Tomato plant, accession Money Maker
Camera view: vertical (180 deg); turntable rotation: 180 degrees
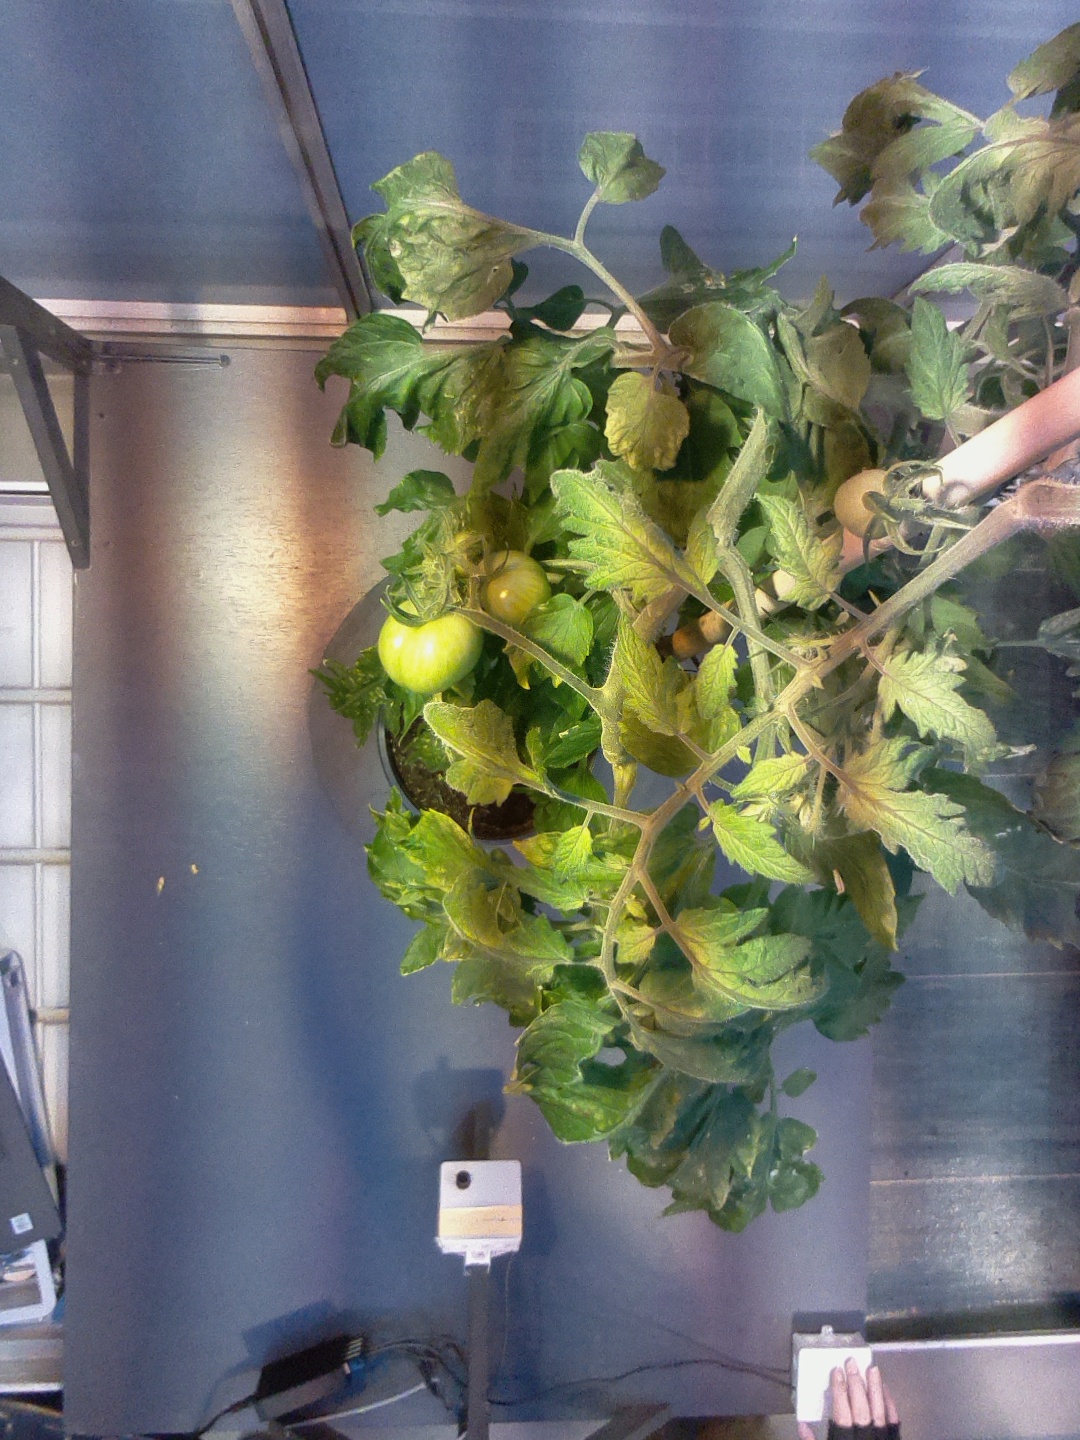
BBCH growth stage 76: 60%-70% of final fruit size